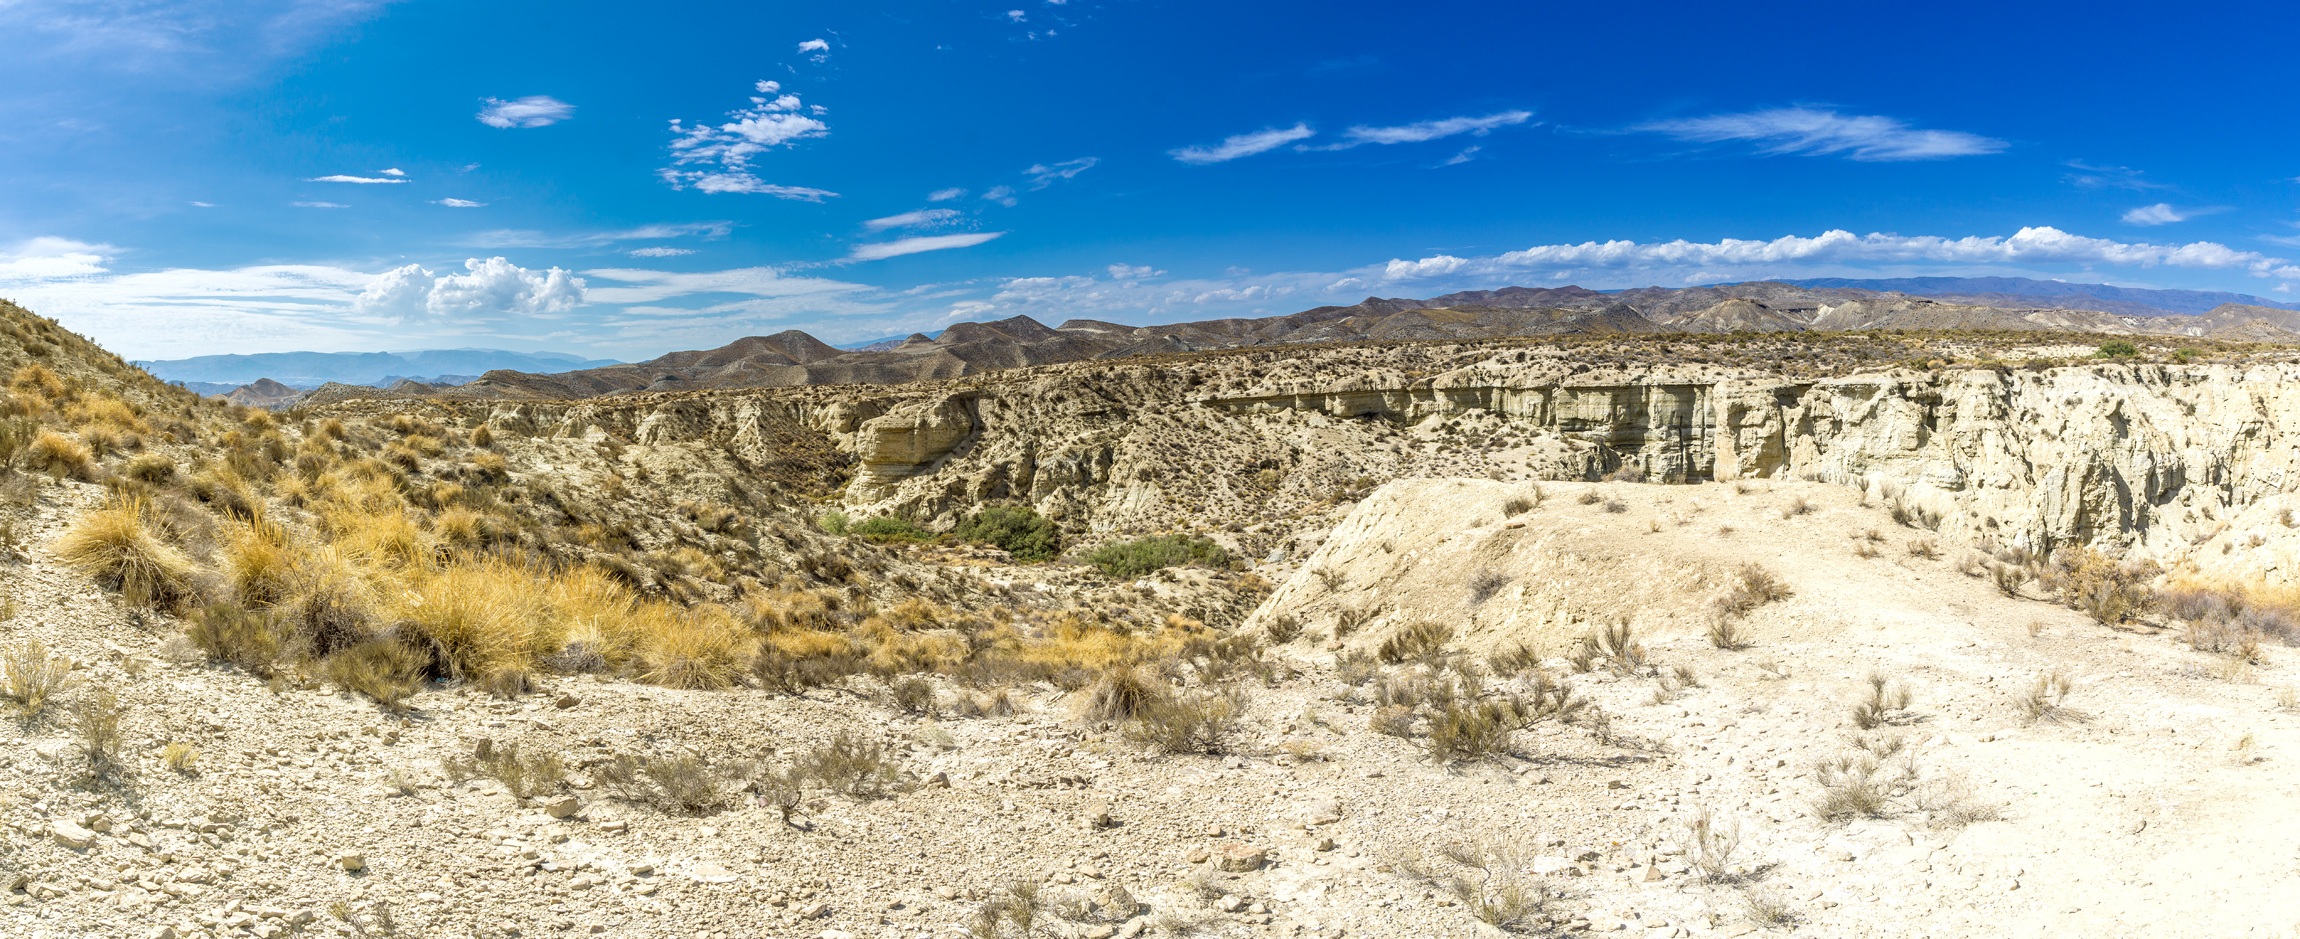
landscape, nature, sand, rock, wilderness, mountain, desert, valley, panorama, summer, travel, formation, dry, scenic, tourism, spain, geology, mountains, badlands, shrubs, landscapes, plateau, andalusia, habitat, ecosystem, wadi, steppe, landform, heiss, stone desert, natural environment, geographical feature, aeolian landform, tabernas, outlook stones